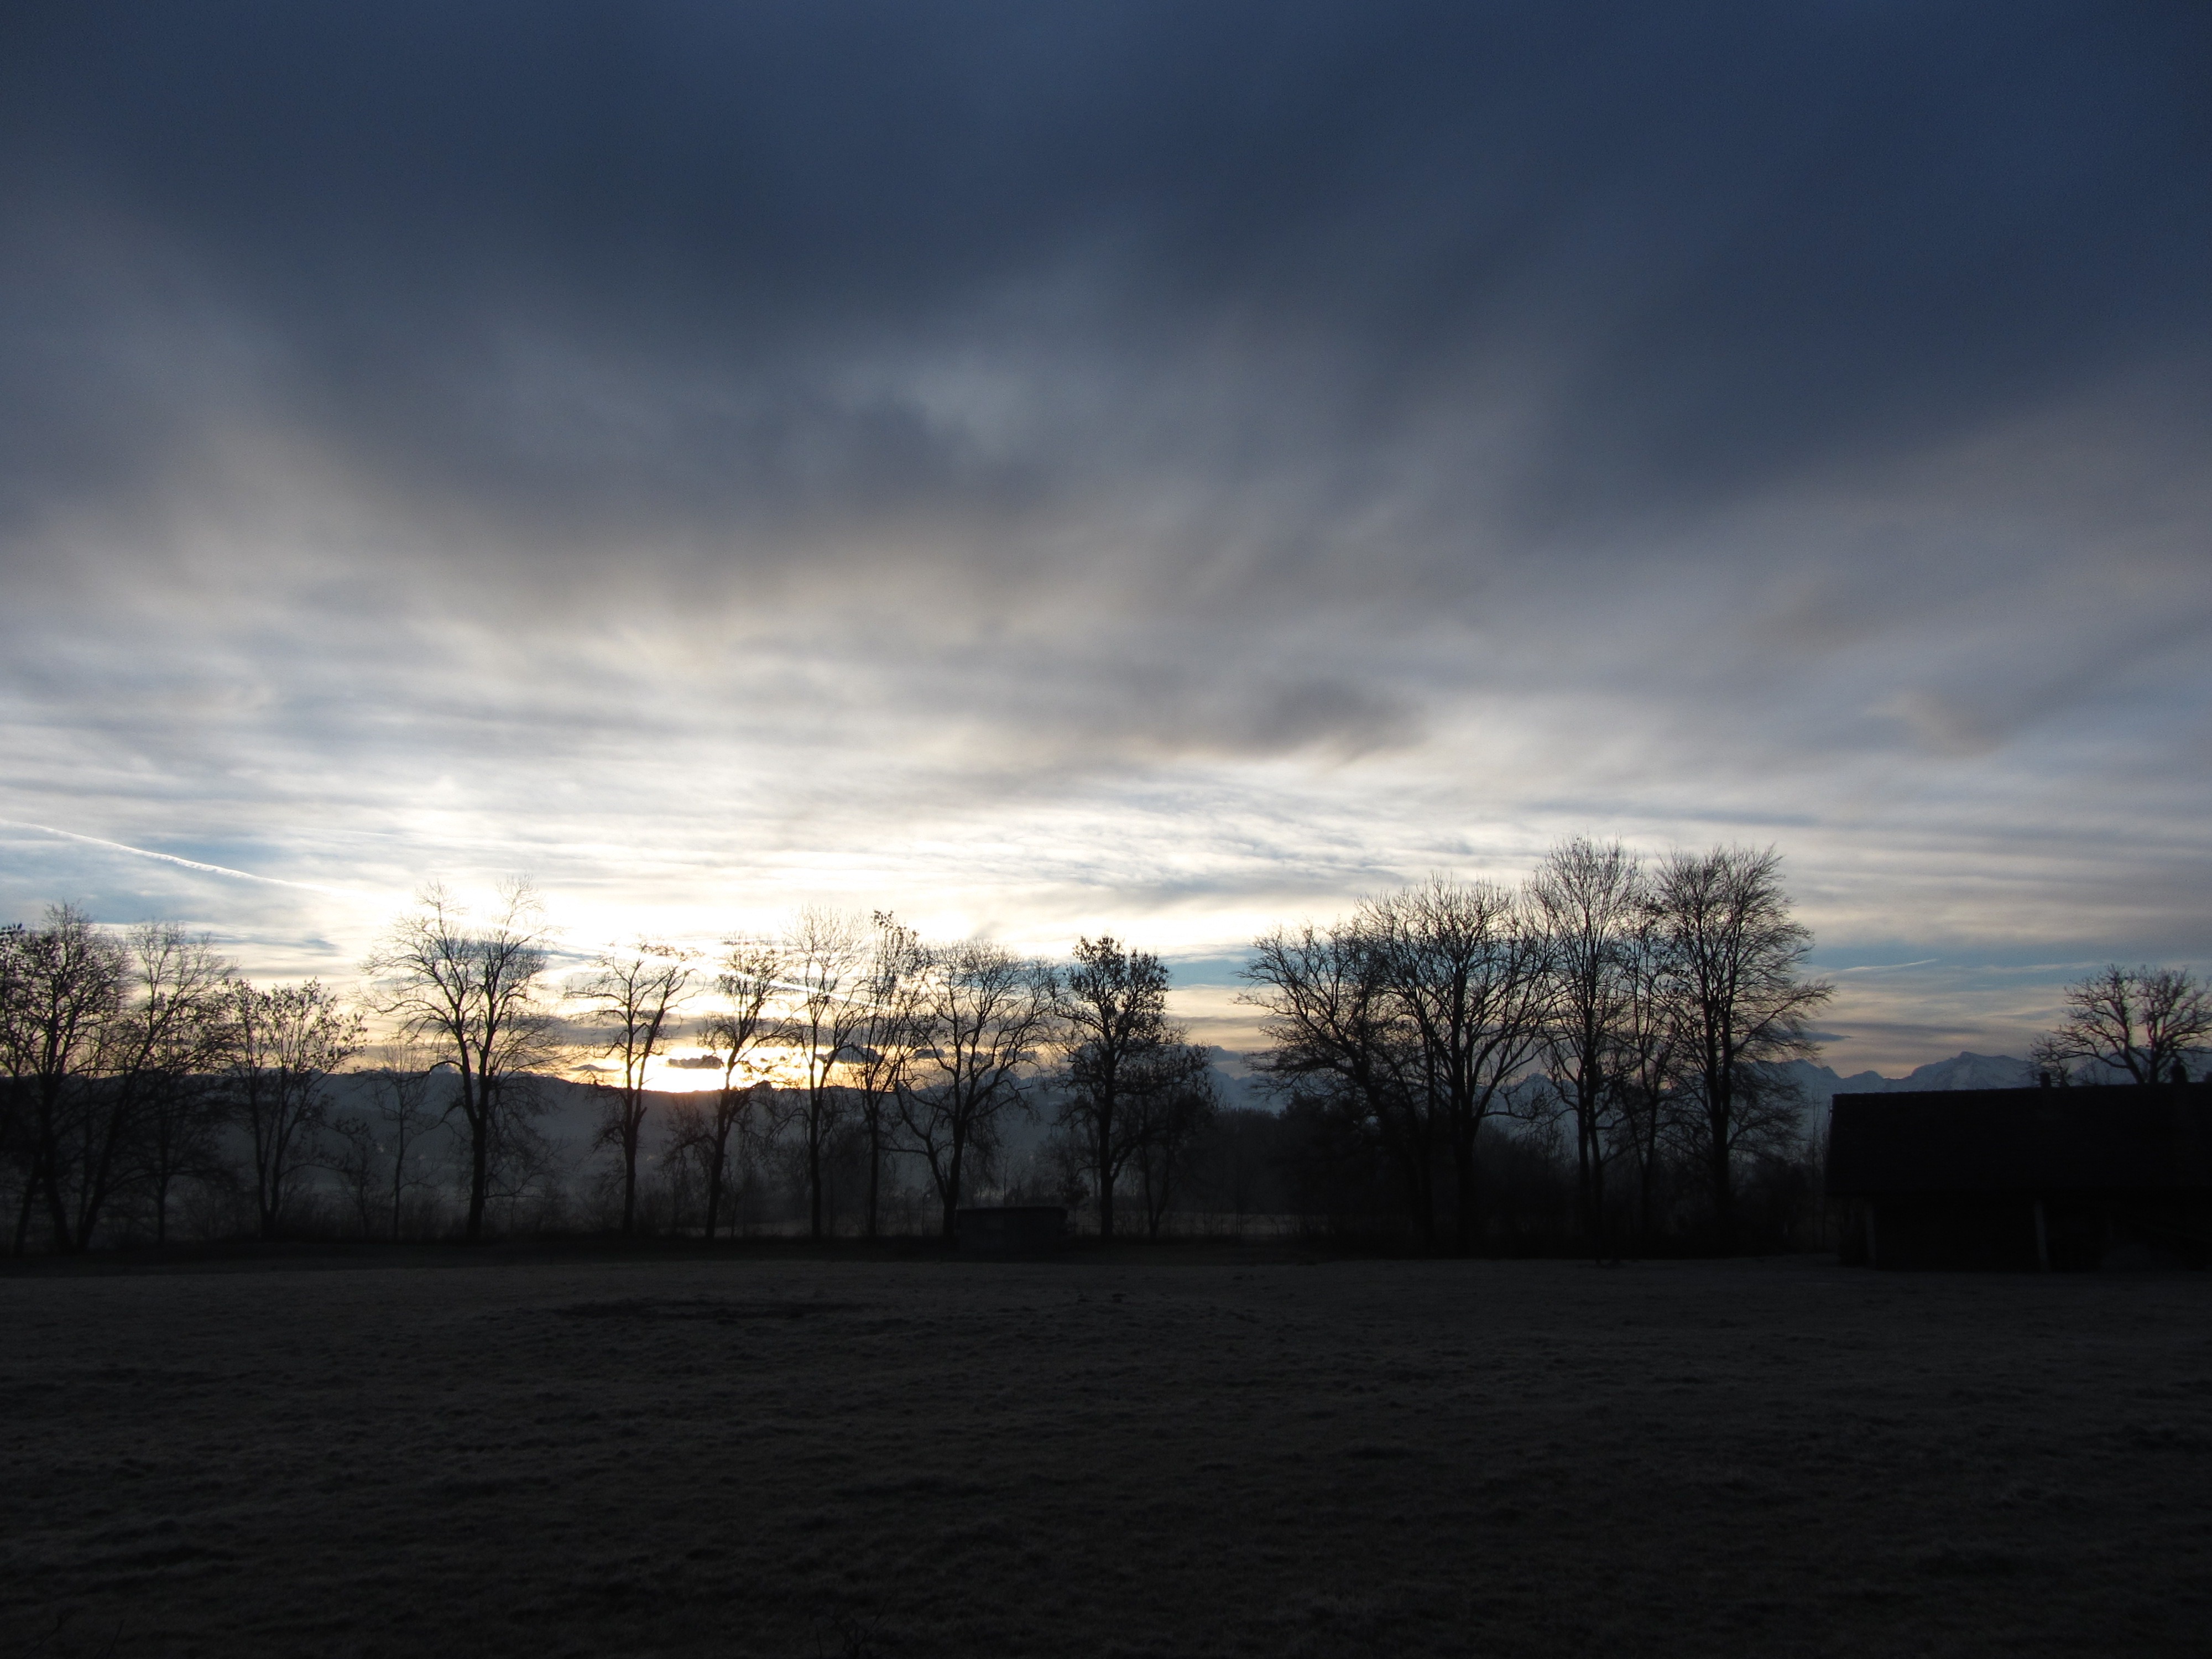
tree, nature, horizon, snow, winter, light, cloud, sky, sun, sunrise, sunset, sunlight, morning, view, dawn, atmosphere, dusk, evening, reflection, weather, alpine, darkness, clouds, meteorological phenomenon, atmospheric phenomenon